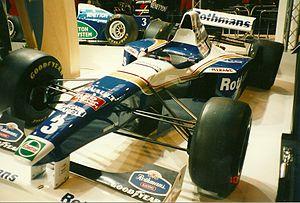
Williams FW17 de 1995 avec la livrée de la Williams FW19 de Jacques Villeneuve en 1997 à l'Autosport International 1997